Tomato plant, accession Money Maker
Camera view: vertical (180 deg); turntable rotation: 60 degrees
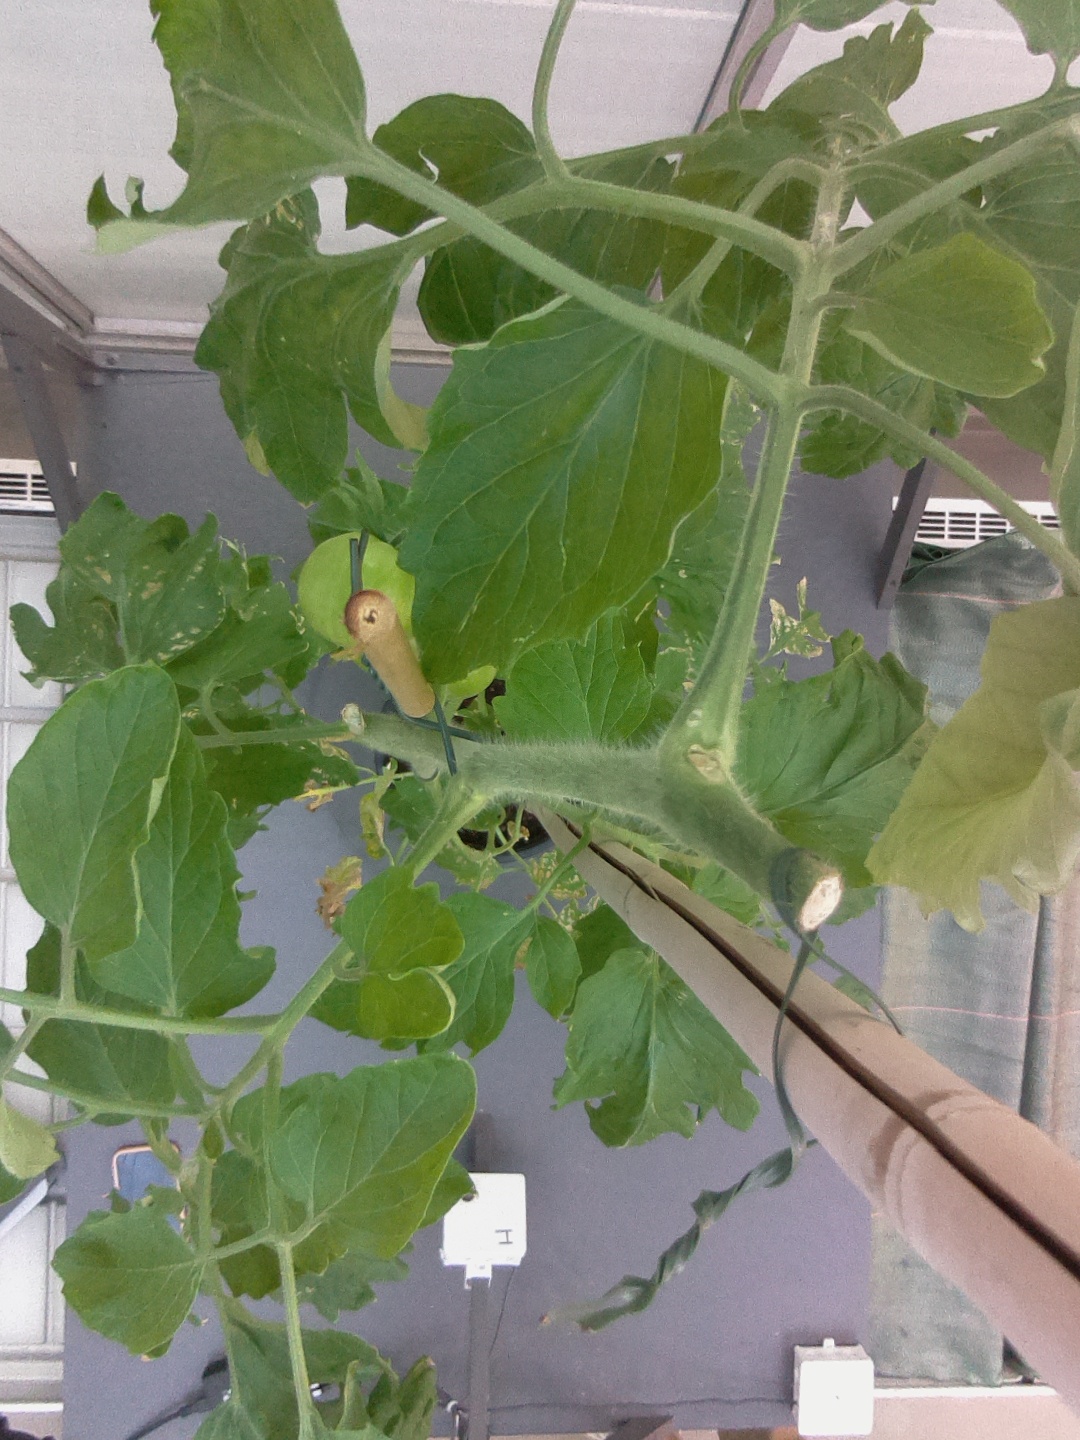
BBCH growth stage 74: 40%-50% of final fruit size